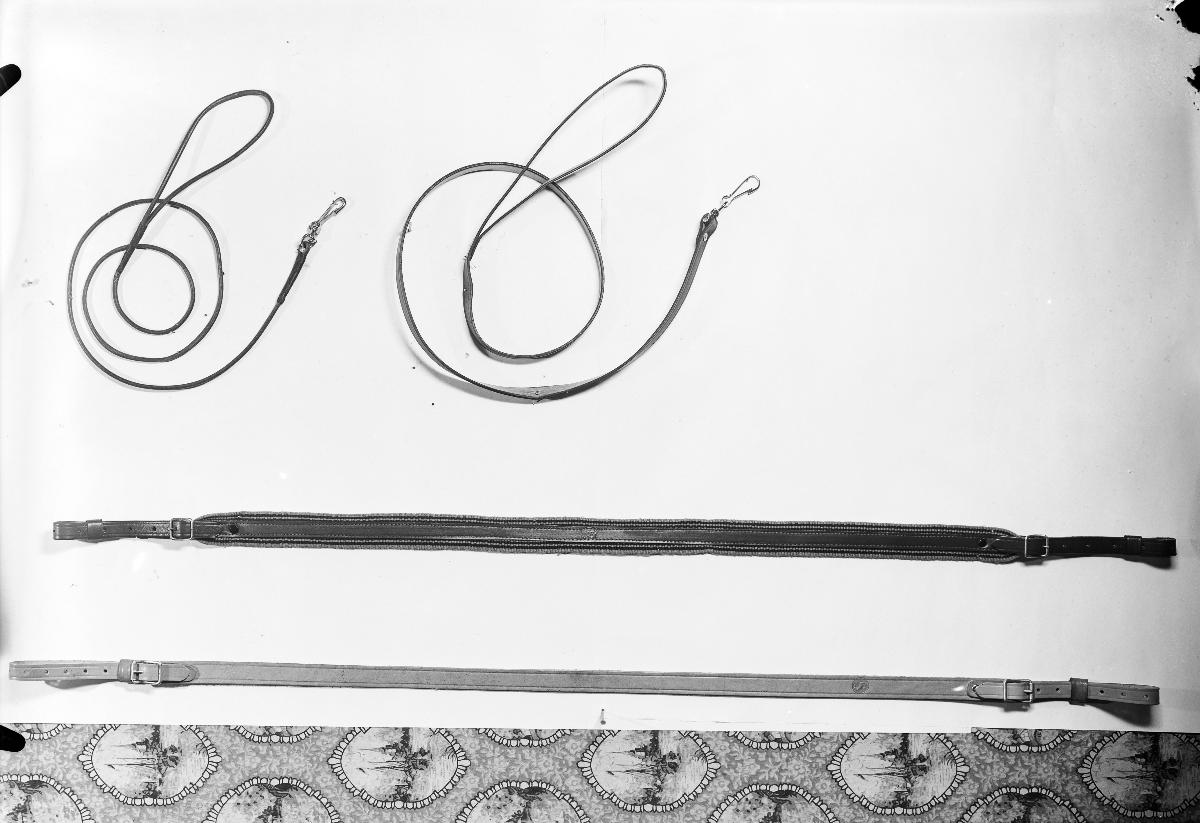
Veljekset Åström Oy:n tuote
Veljekset Åström Ltd's product
sisällön kuvaus: Veljekset Åström Oy:n nahkaremmejä, kuvattu syksyllä 1940. content description: Veljekset Åström Ltd's leather straps, captured in 1940.
Vuosi: 1940
Paikka: Suomi
Aiheet: lähikuva; nahkateollisuus; teollisuustuotteet; nahkatuotteet; hihnat; talutushihnat; kaulapannat; tarvikkeet; leather industry; industrial products; leather goods; supplies; läderindustri; industriprodukter; lädervaror; tillbehör